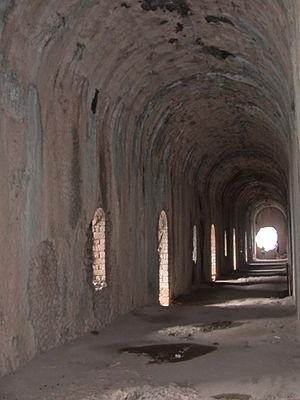
Terracine est une ville italienne de la province de Latina dans le Latium en Italie.